Chichi dango

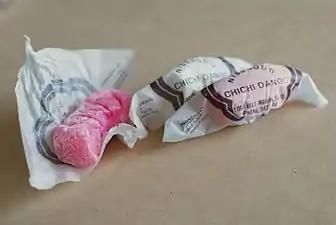
Chi chi dango from the Nisshodo Candy Store in Honolulu, Hawaii

Chichi dango (乳団子 "milk "dango"") is a soft, sweet type of "dango" of Japanese origin. It is considered a type of dessert confection made of "mochiko" (sweet rice flour), and is popular in Hawaii, particularly during Girls' Day celebrations.